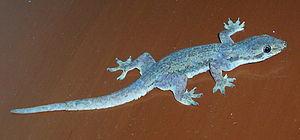
La faune de l'Indonésie a été très influencée par les événements géographiques et géologiques survenus sur la masse continentale de l'Asie et de l'Australasie. L'actuelle Nouvelle-Guinée était au départ attaché à l'actuelle Australie, formant un supercontinent nommé Gondwana qui commença à se briser il y a 140 millions d'années. Il en résulta un mélange des faunes de la Nouvelle-Guinée et de l'Australie. d'autre part, la masse asiatique influença la faune de l'ouest du pays. Anciennement reliées à l'Asie, les îles de plaque continentale de Sunda possèdent une riche faune asiatique. De grandes espèces comme les tigres, les rhinocéros, les orangs-outans, les éléphants ou les léopards étaient abondantes jusqu'à Bali à l'est du pays, mais le nombre et la répartition de ces espèces se sont fortement réduits.
Hemidactylus platyurus est une espèce de geckos de la famille des Gekkonidae.
Les Gekkota, ou geckos, forment un infra-ordre de reptiles dont on rencontre les espèces dans de très nombreux pays.